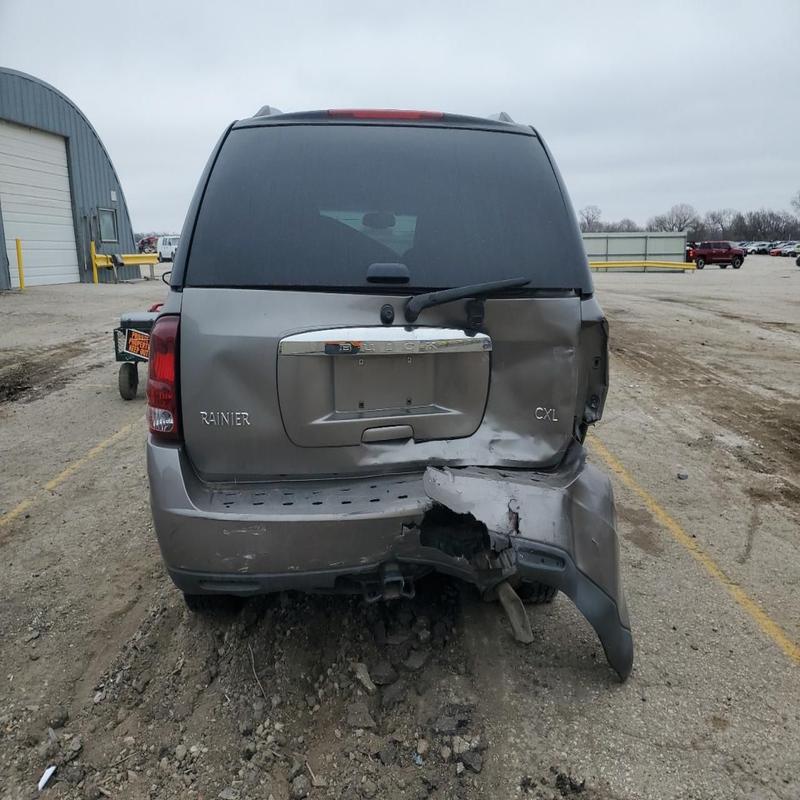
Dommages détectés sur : aile arrière gauche, malle, pare-choc arrière, plaque d'immatriculation arrière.
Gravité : majeur